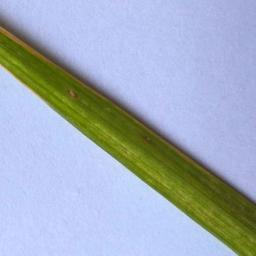
Label: Rice___Leaf_Blast